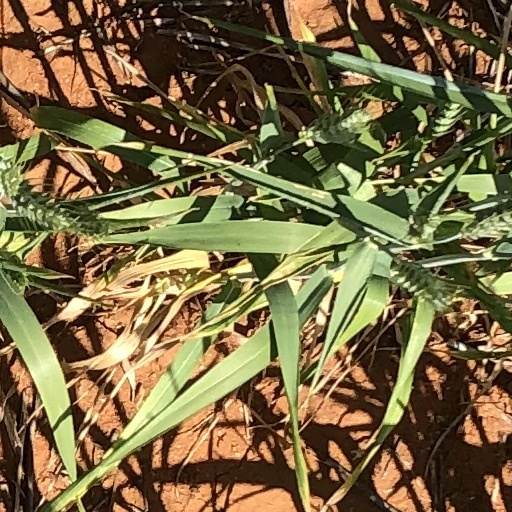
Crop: wheat